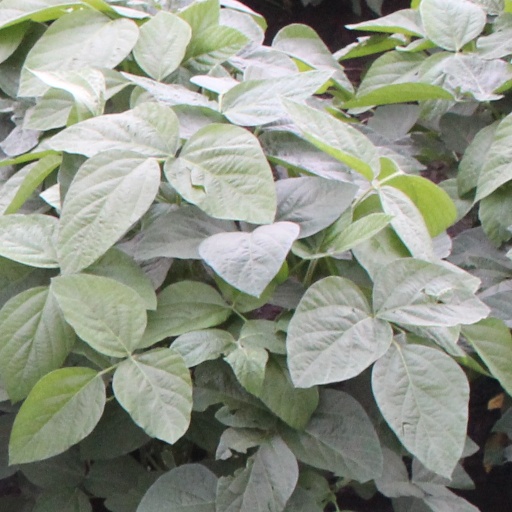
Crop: soybean